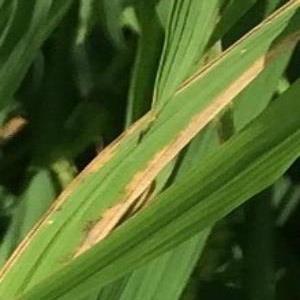
Disease: Bacterialblight